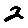
Label: 2